History of cartography

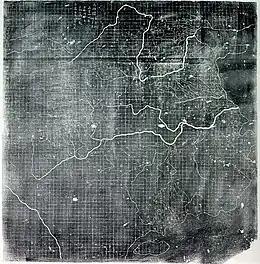
The "Yu Ji Tu", or "Map of the Tracks of Yu Gong", carved into stone in 1137, located in the Stele Forest of Xi'an. This squared map features a graduated scale of 100 li for each rectangular grid. China's coastline and river systems are clearly defined and precisely pinpointed on the map. Yu Gong is in reference to the Chinese deity described in the geographical chapter of the "Classic of History", dated 5th century BC.

The three Han dynasty maps found at Mawangdui differ from the earlier Qin State maps. While the Qin maps place the cardinal direction of north at the top of the map, the Han maps are orientated with the southern direction at the top. The Han maps are also more complex, since they cover a much larger area, employ a large number of well-designed map symbols, and include additional information on local military sites and the local population. The Han maps also note measured distances between certain places, but a formal graduated scale and rectangular grid system for maps would not be used—or at least described in full—until the 3rd century (see Pei Xiu below). Among the three maps found at Mawangdui was a small map representing the tomb area where it was found, a larger topographical map showing the Han's borders along the subordinate Kingdom of Changsha and the Nanyue kingdom (of northern Vietnam and parts of modern Guangdong and Guangxi), and a map which marks the positions of Han military garrisons that were employed in an attack against Nanyue in 181 BC.